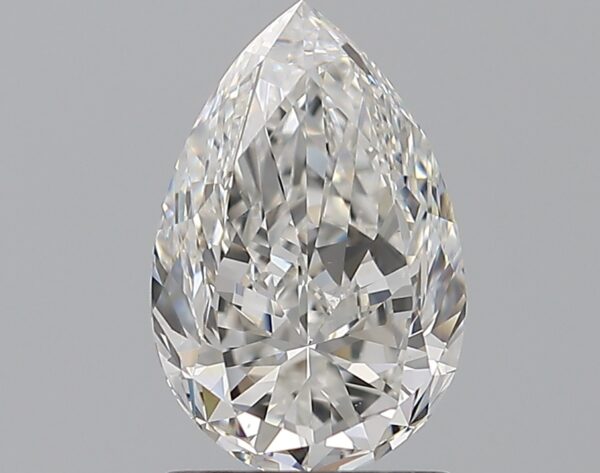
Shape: pear
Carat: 1.5
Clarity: VS1
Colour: F
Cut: GD
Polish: EX
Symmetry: EX
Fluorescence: N
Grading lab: GIA
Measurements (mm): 9.27 x 6.12 x 4.03